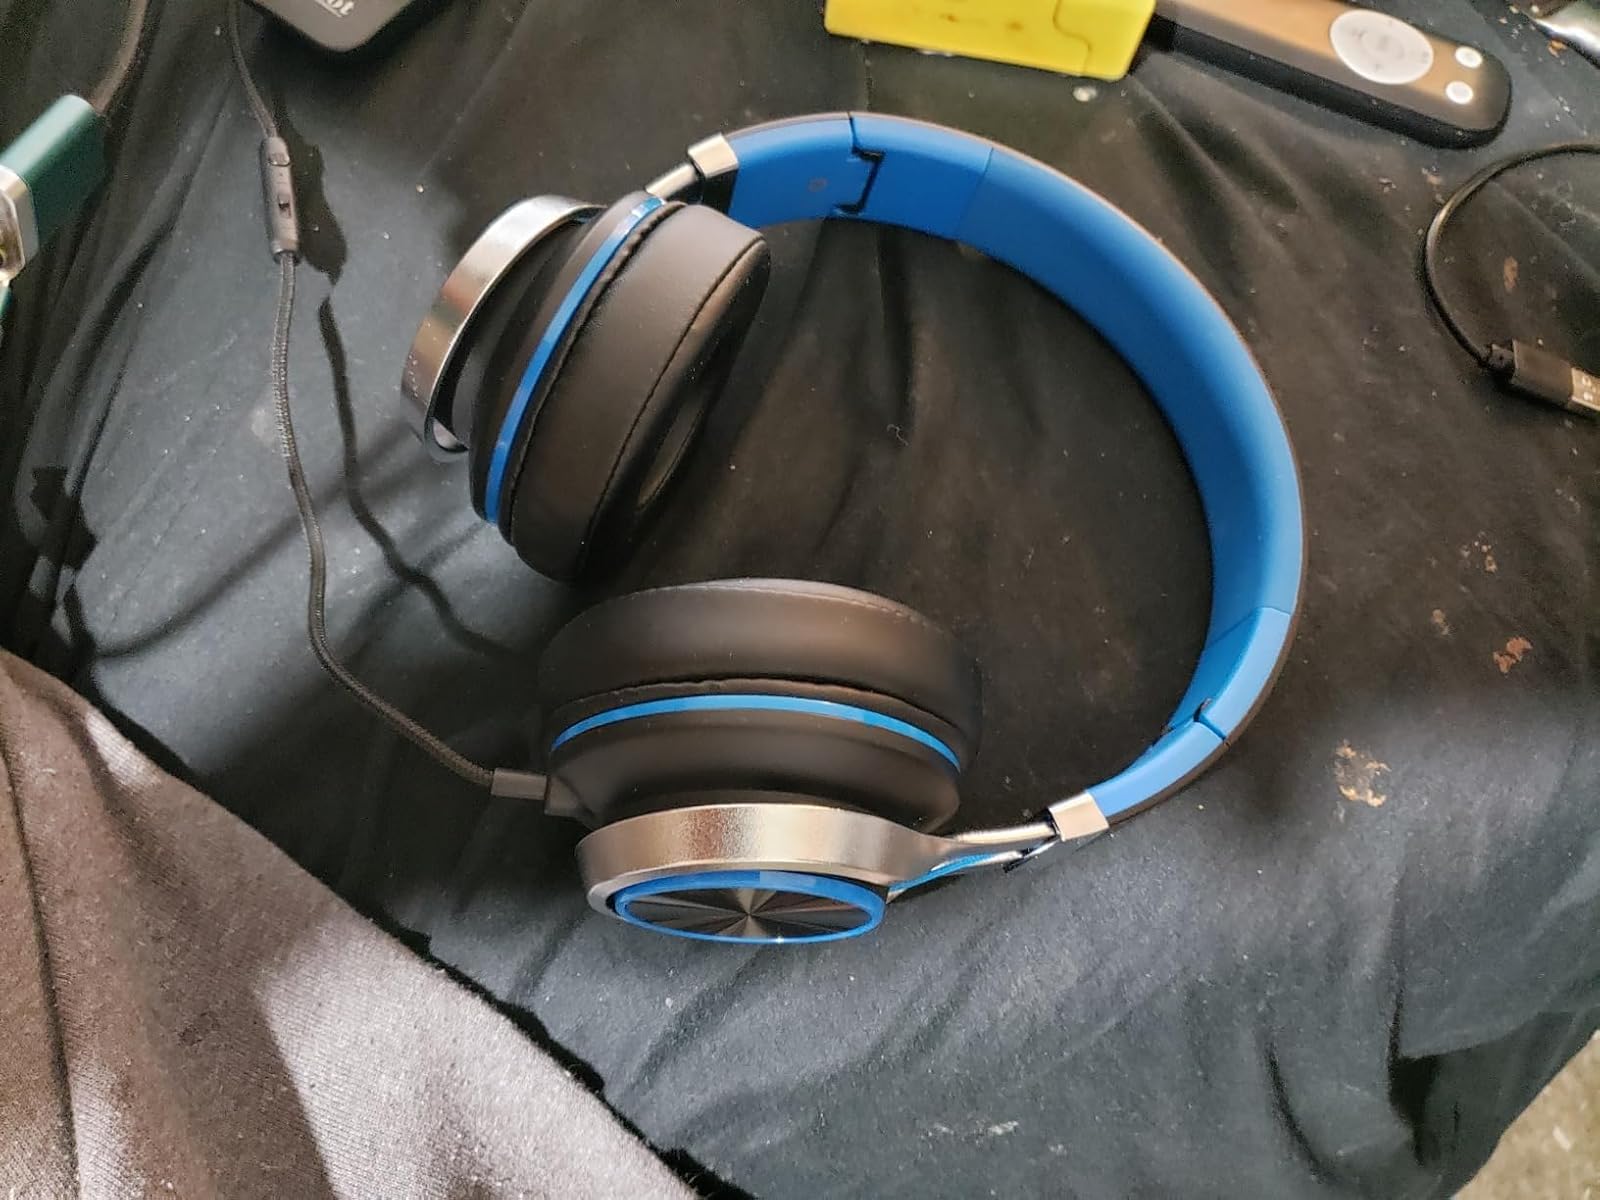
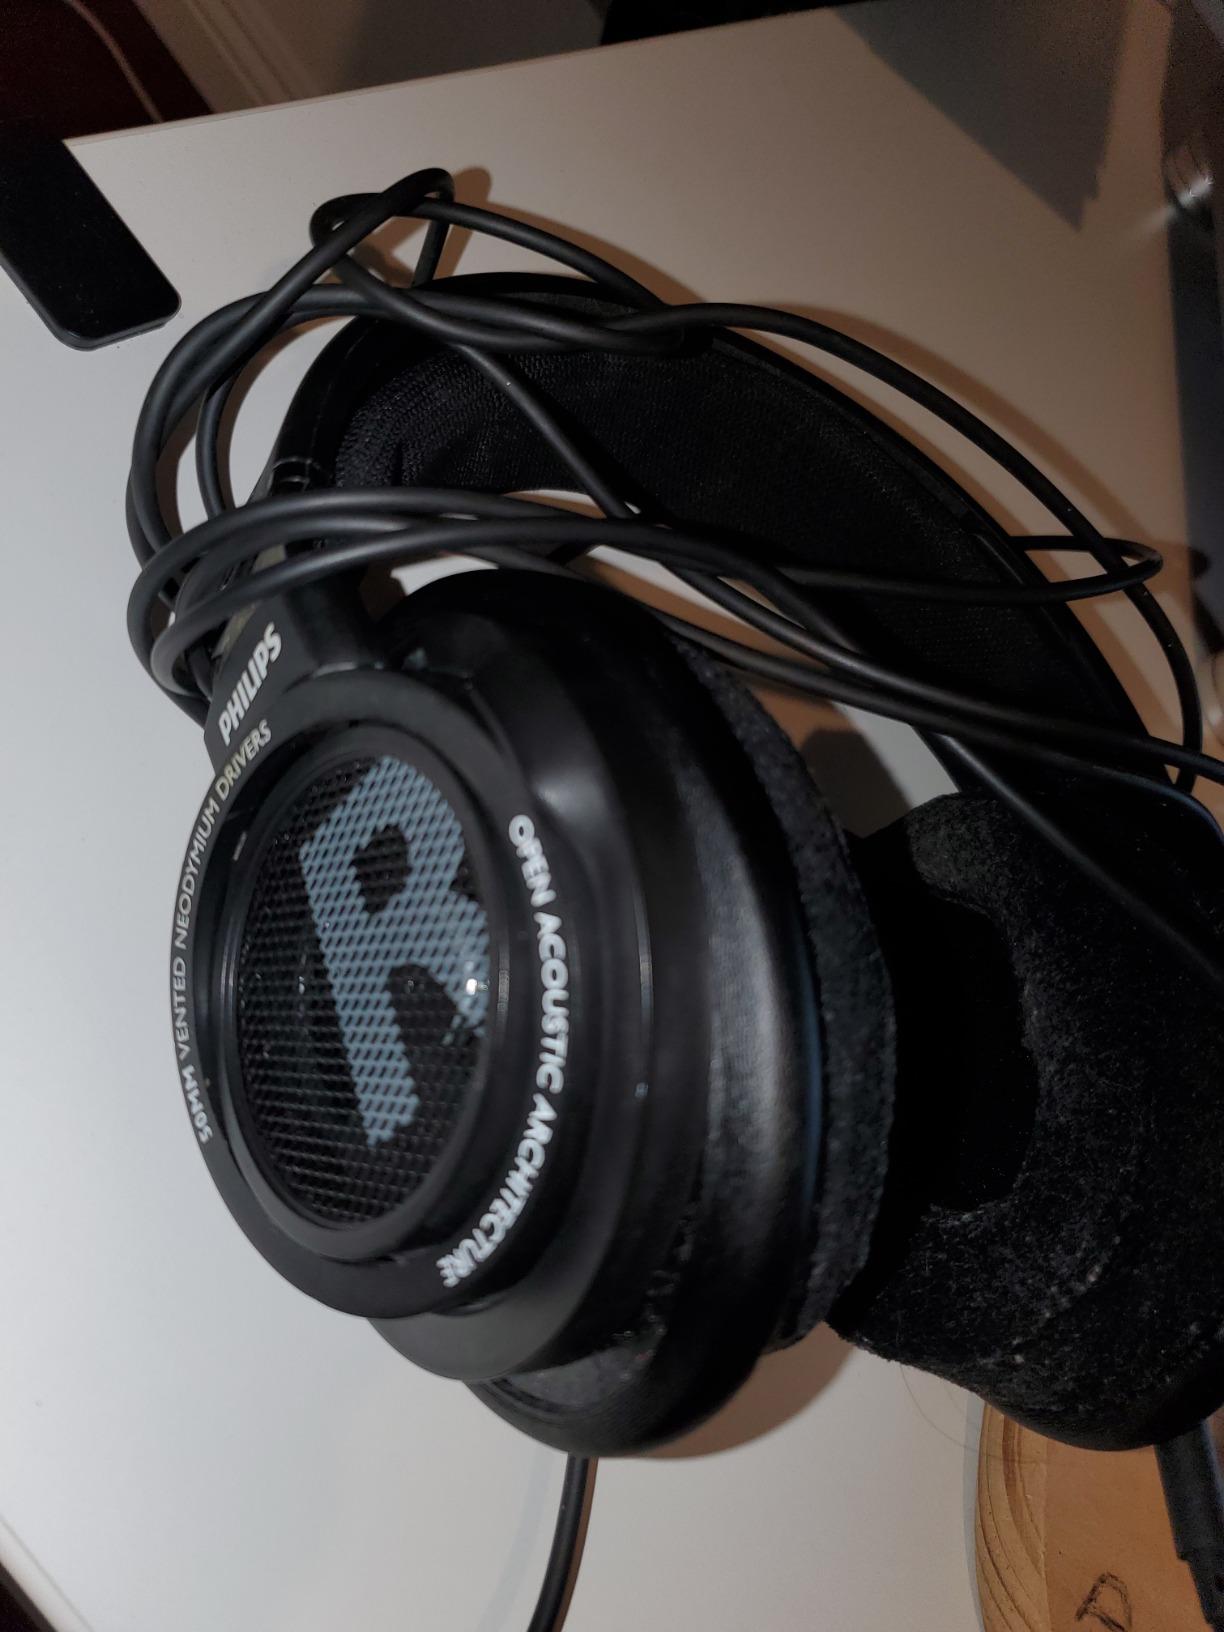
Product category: headphones
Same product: no